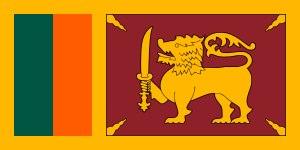
Le drapeau du Sri Lanka, également appelé drapeau du Lion, est le drapeau civil, le drapeau d'État et le pavillon marchand de la République démocratique socialiste du Sri Lanka. Il est adopté en 1948 et a subi depuis plusieurs modifications mineures, pour être adopté sous sa forme actuelle le 22 mai 1972.